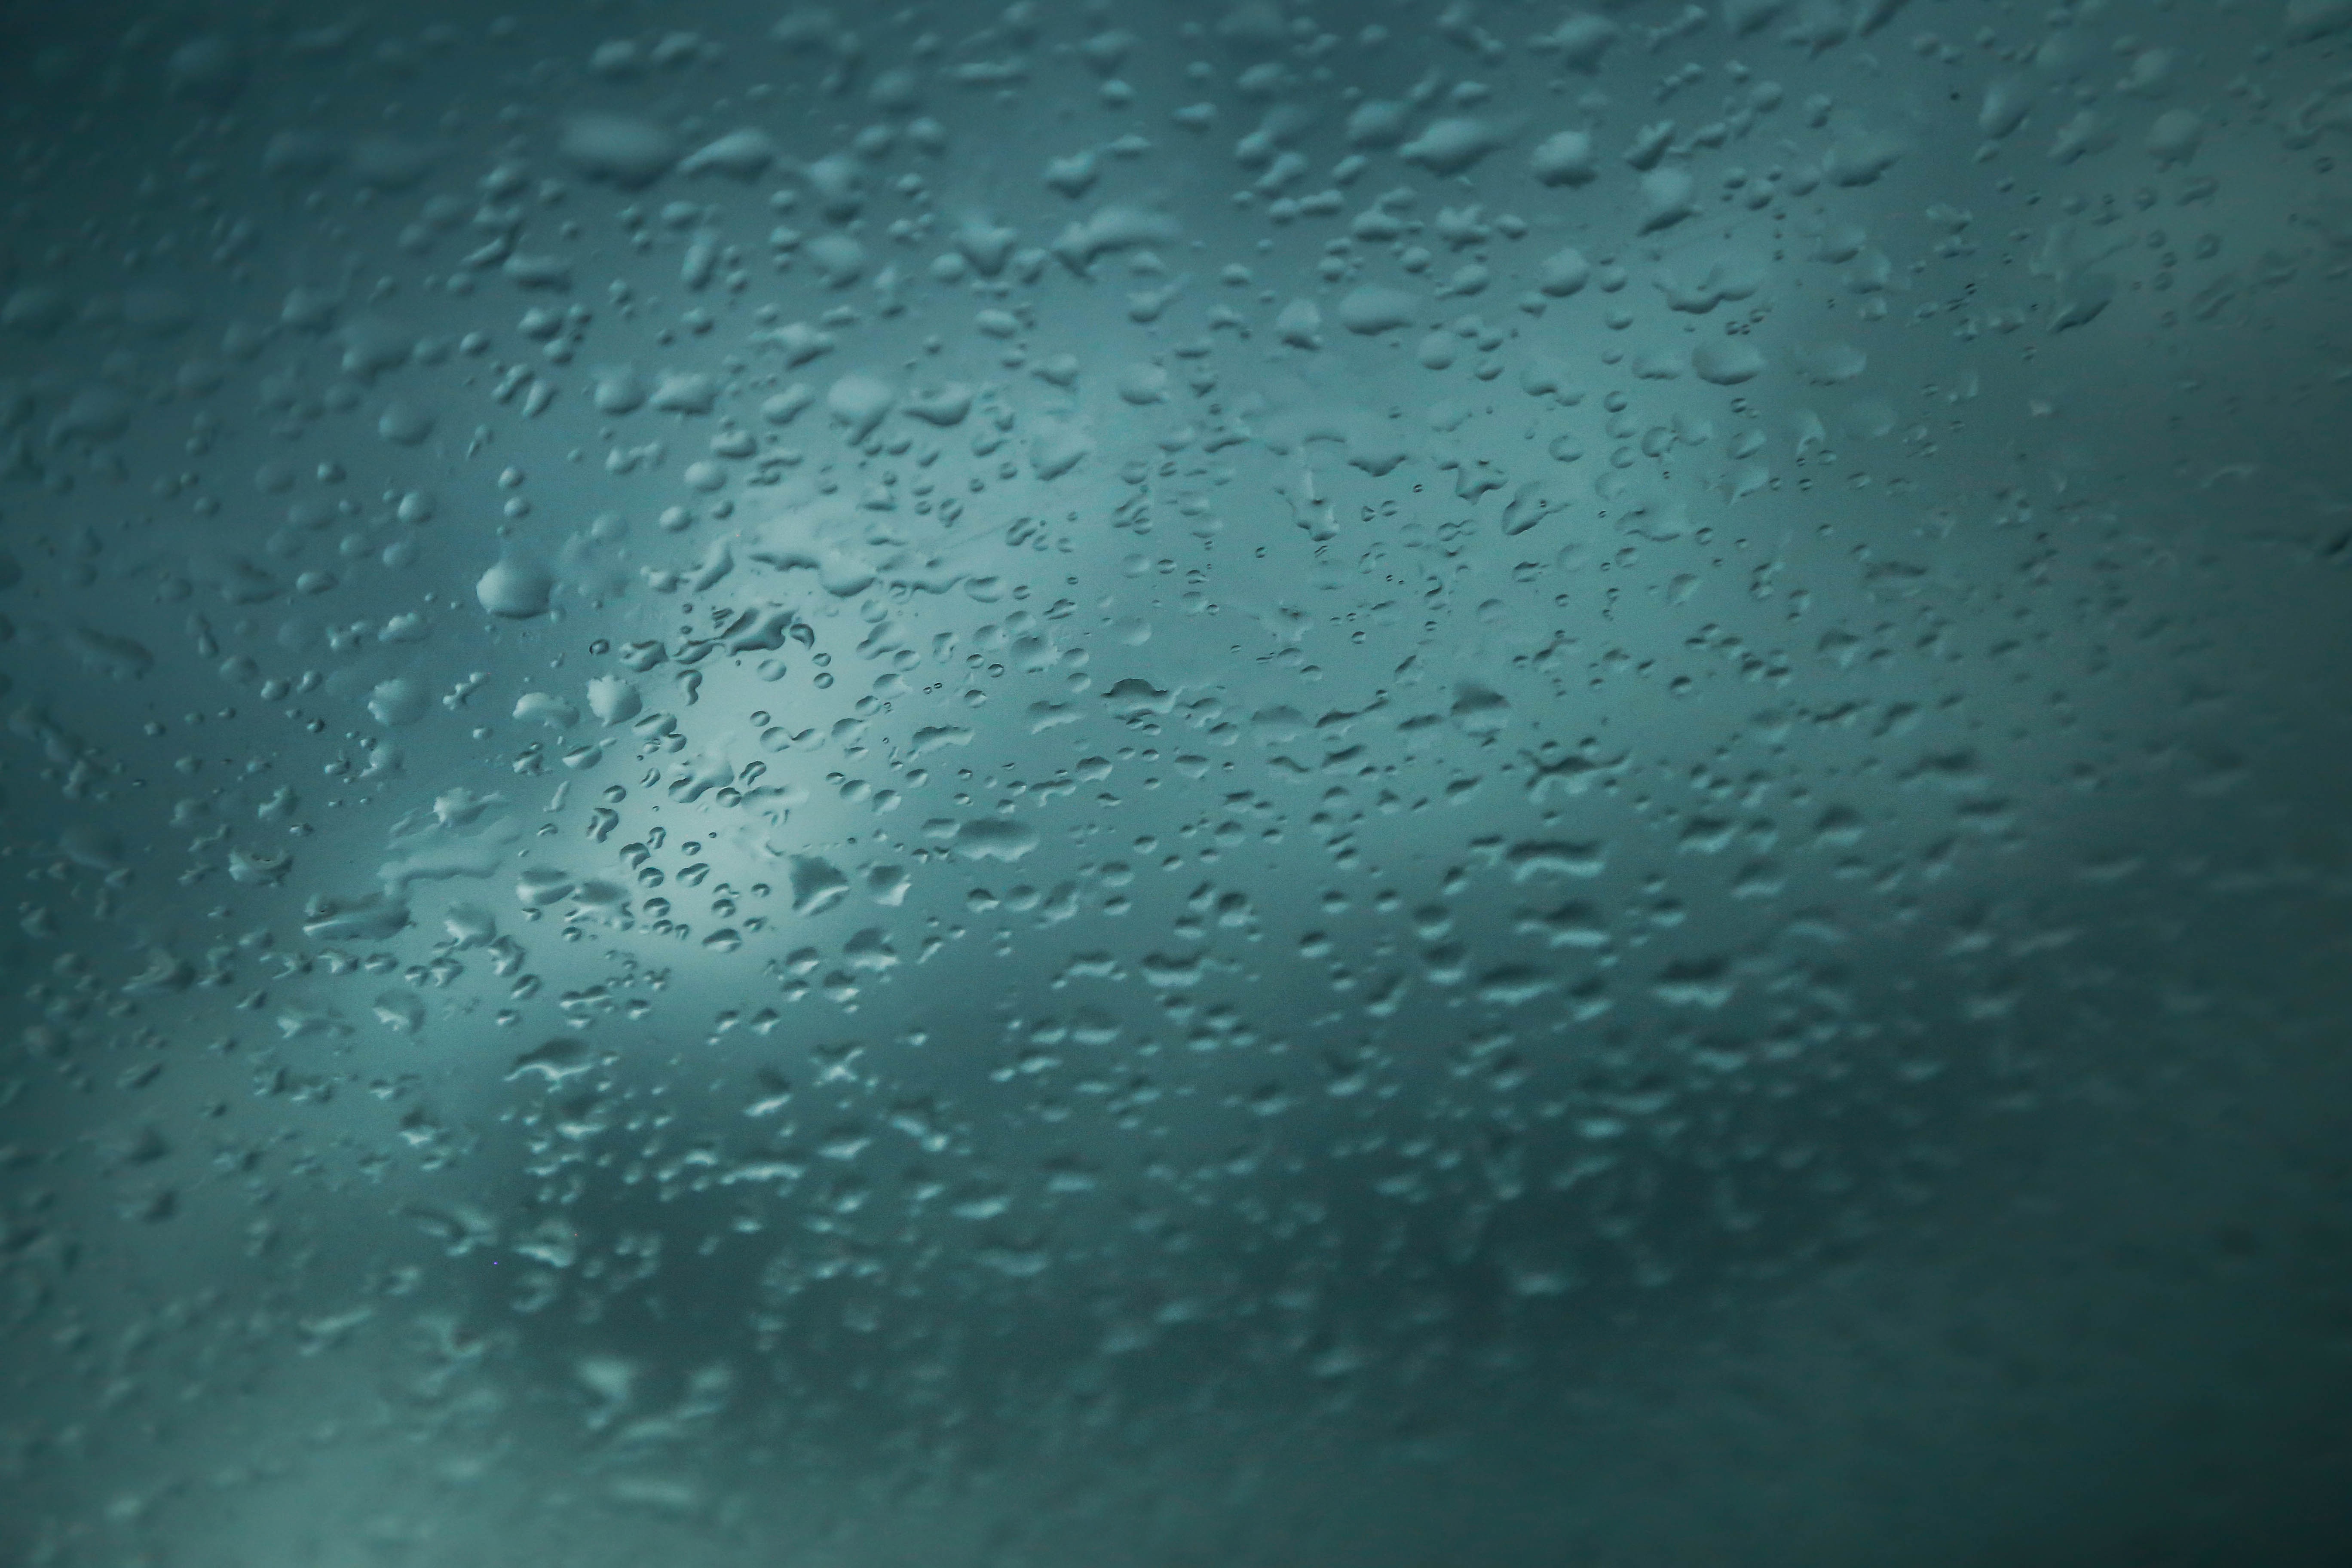
water, drop, light, sky, texture, rain, wave, glass, wet, atmosphere, underwater, blue, close up, aqua, turquoise, azure, drops, moisture, phenomenon, macro photography, organism, atmosphere of earth, computer wallpaper, liquid bubble, marine biology, water resources